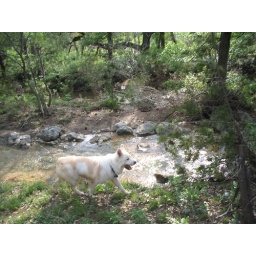
a dog, walking by the river